Pashupati Paneru

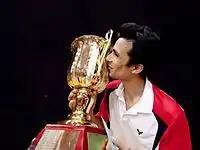

Pashupati Paneru (born 20 July 1982) is a retired Nepalese badminton player from Dhangadhi, Kailali, who featured in singles and doubles events in National and the International tournaments. He won fourteen singles, two doubles and three mixed doubles National titles and finished as runner up in numerous other National finals. His record remains among the most successful in Nepal.